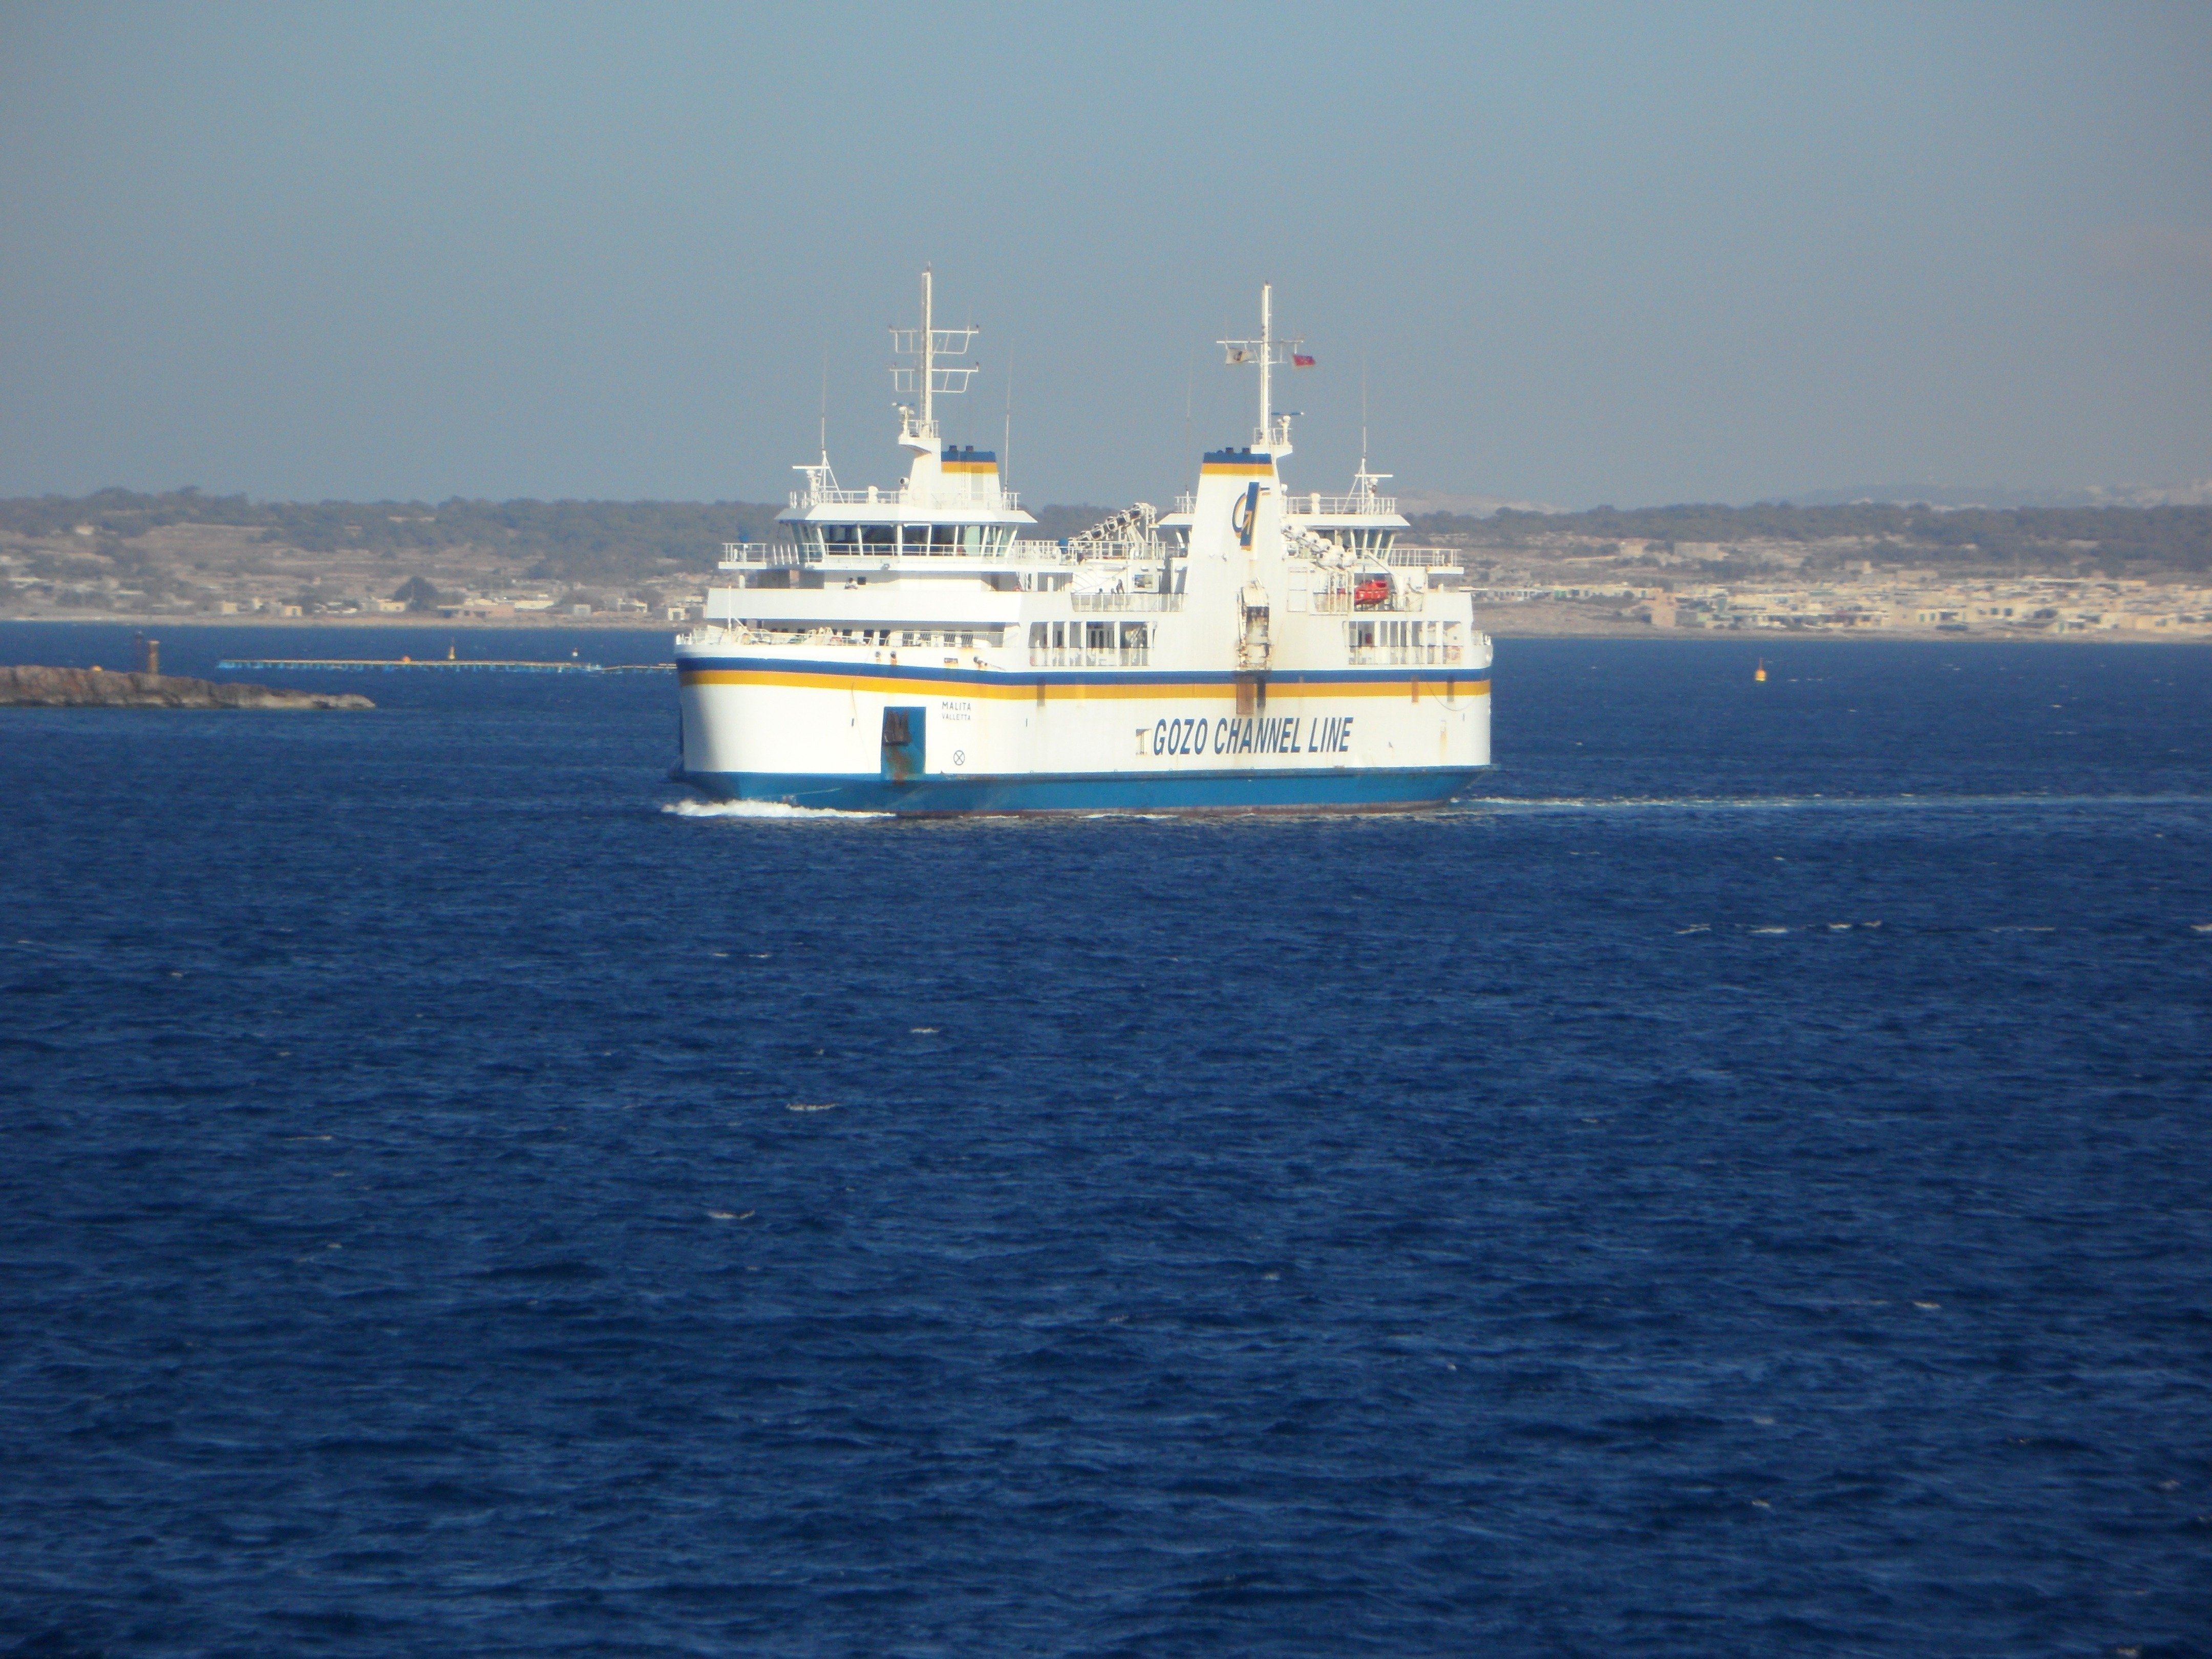
sea, coast, ocean, ship, transport, mediterranean, vehicle, bay, cargo ship, ferry, channel, malta, shipping, watercraft, cruise ship, translate, container ship, passenger ship, car ferry, gozo, freight transport, ocean liner, ship traffic, regular services, tank ship, bulk carrier